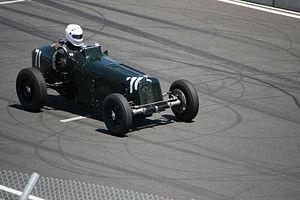
Eugen Bjørnstad, né le 12 décembre 1909 à Oslo et décédé le 13 août 1992 aux États-Unis à 82 ans, était un pilote automobile norvégien, spécialiste de courses sur glace en circuits et de courses de côte.
English Racing Automobiles, ou ERA, était un constructeur automobile britannique, actif de 1933 à 1954. De nos jours, la marque est détenue par un fabricant britannique de kit-car.